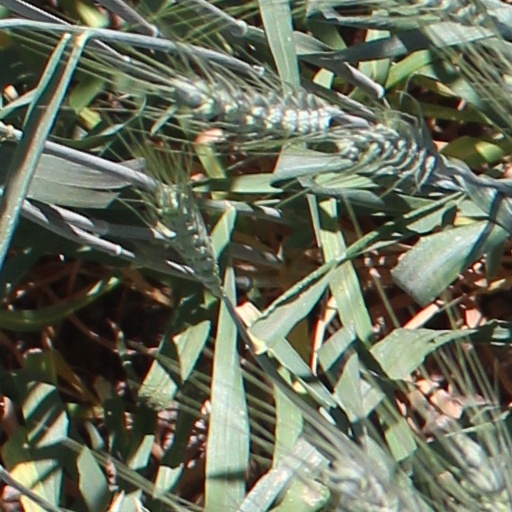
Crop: wheat